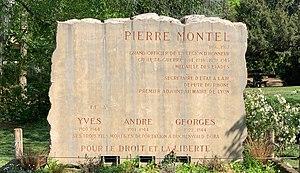
Parc Montel (Lyon) en avril 2019.
Pierre Montel, né le 13 décembre 1896 à Lyon et décédé le 13 janvier 1967 dans la même ville, est un homme politique français.